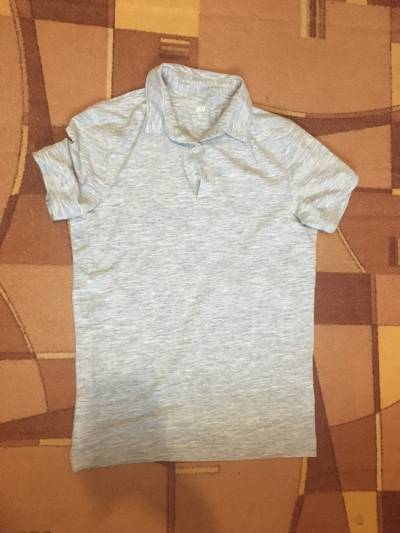
Waste category: clothes